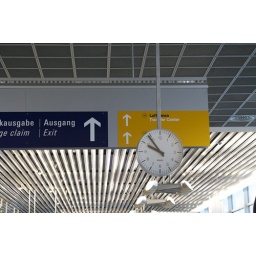
clock & signs in Frankfort